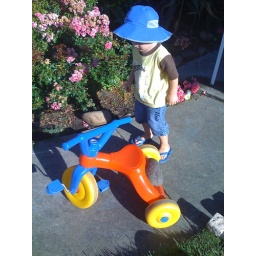
They use the trike and the scooter to move the &amp;quot;fish&amp;quot; (rocks) to the store (by the plants in the sidewalk by the street)